Hudur

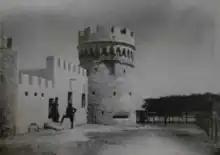
Fort of Huddur photographed in 1924

During the Islamist insurgency of the 2000s, the city was seized by Al-Shabaab. In March 2014, Ethiopian AMISOM and Somali troops re-captured the town from the militants. The offensive was part of an intensified military operation by the allied forces against Al-Shabaab.